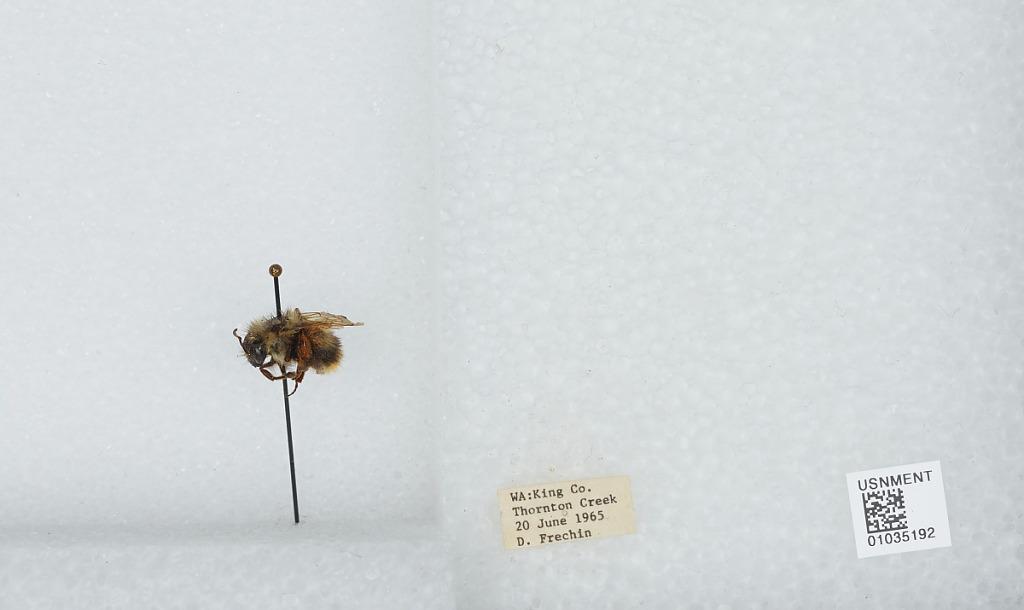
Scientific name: Bombus (Pyrobombus) mixtus Cresson
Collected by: D. Frechin
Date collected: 1965-6-20
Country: United States
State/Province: Washington
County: King
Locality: Thornton Creek
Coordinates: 47.7031, -122.309